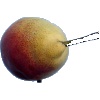
Label: Pear 2